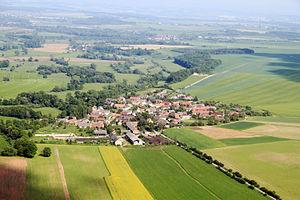
Šestajovice est une commune du district de Náchod, dans la région de Hradec Králové, en Tchéquie. Sa population s'élevait à 181 habitants en 2017.